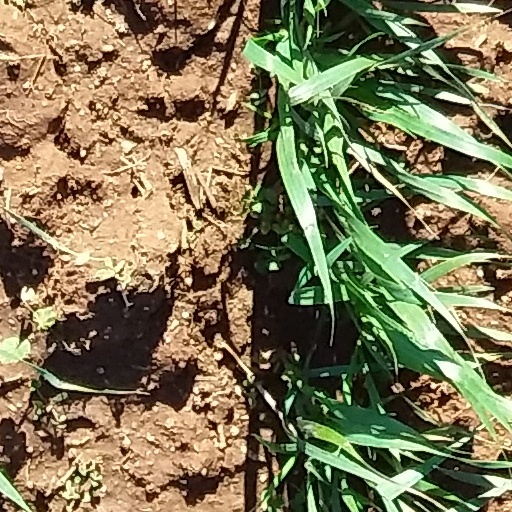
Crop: wheat